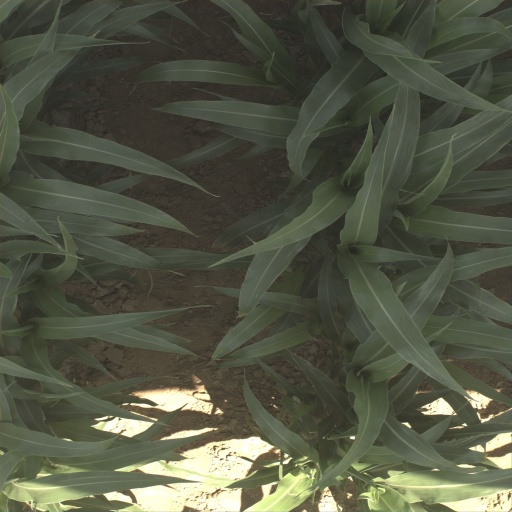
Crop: sorghum